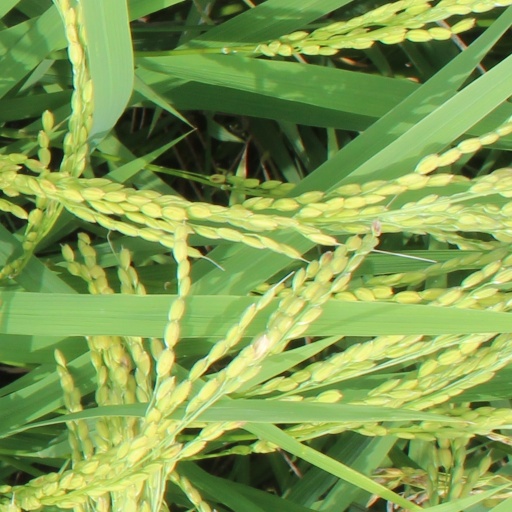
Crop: rice